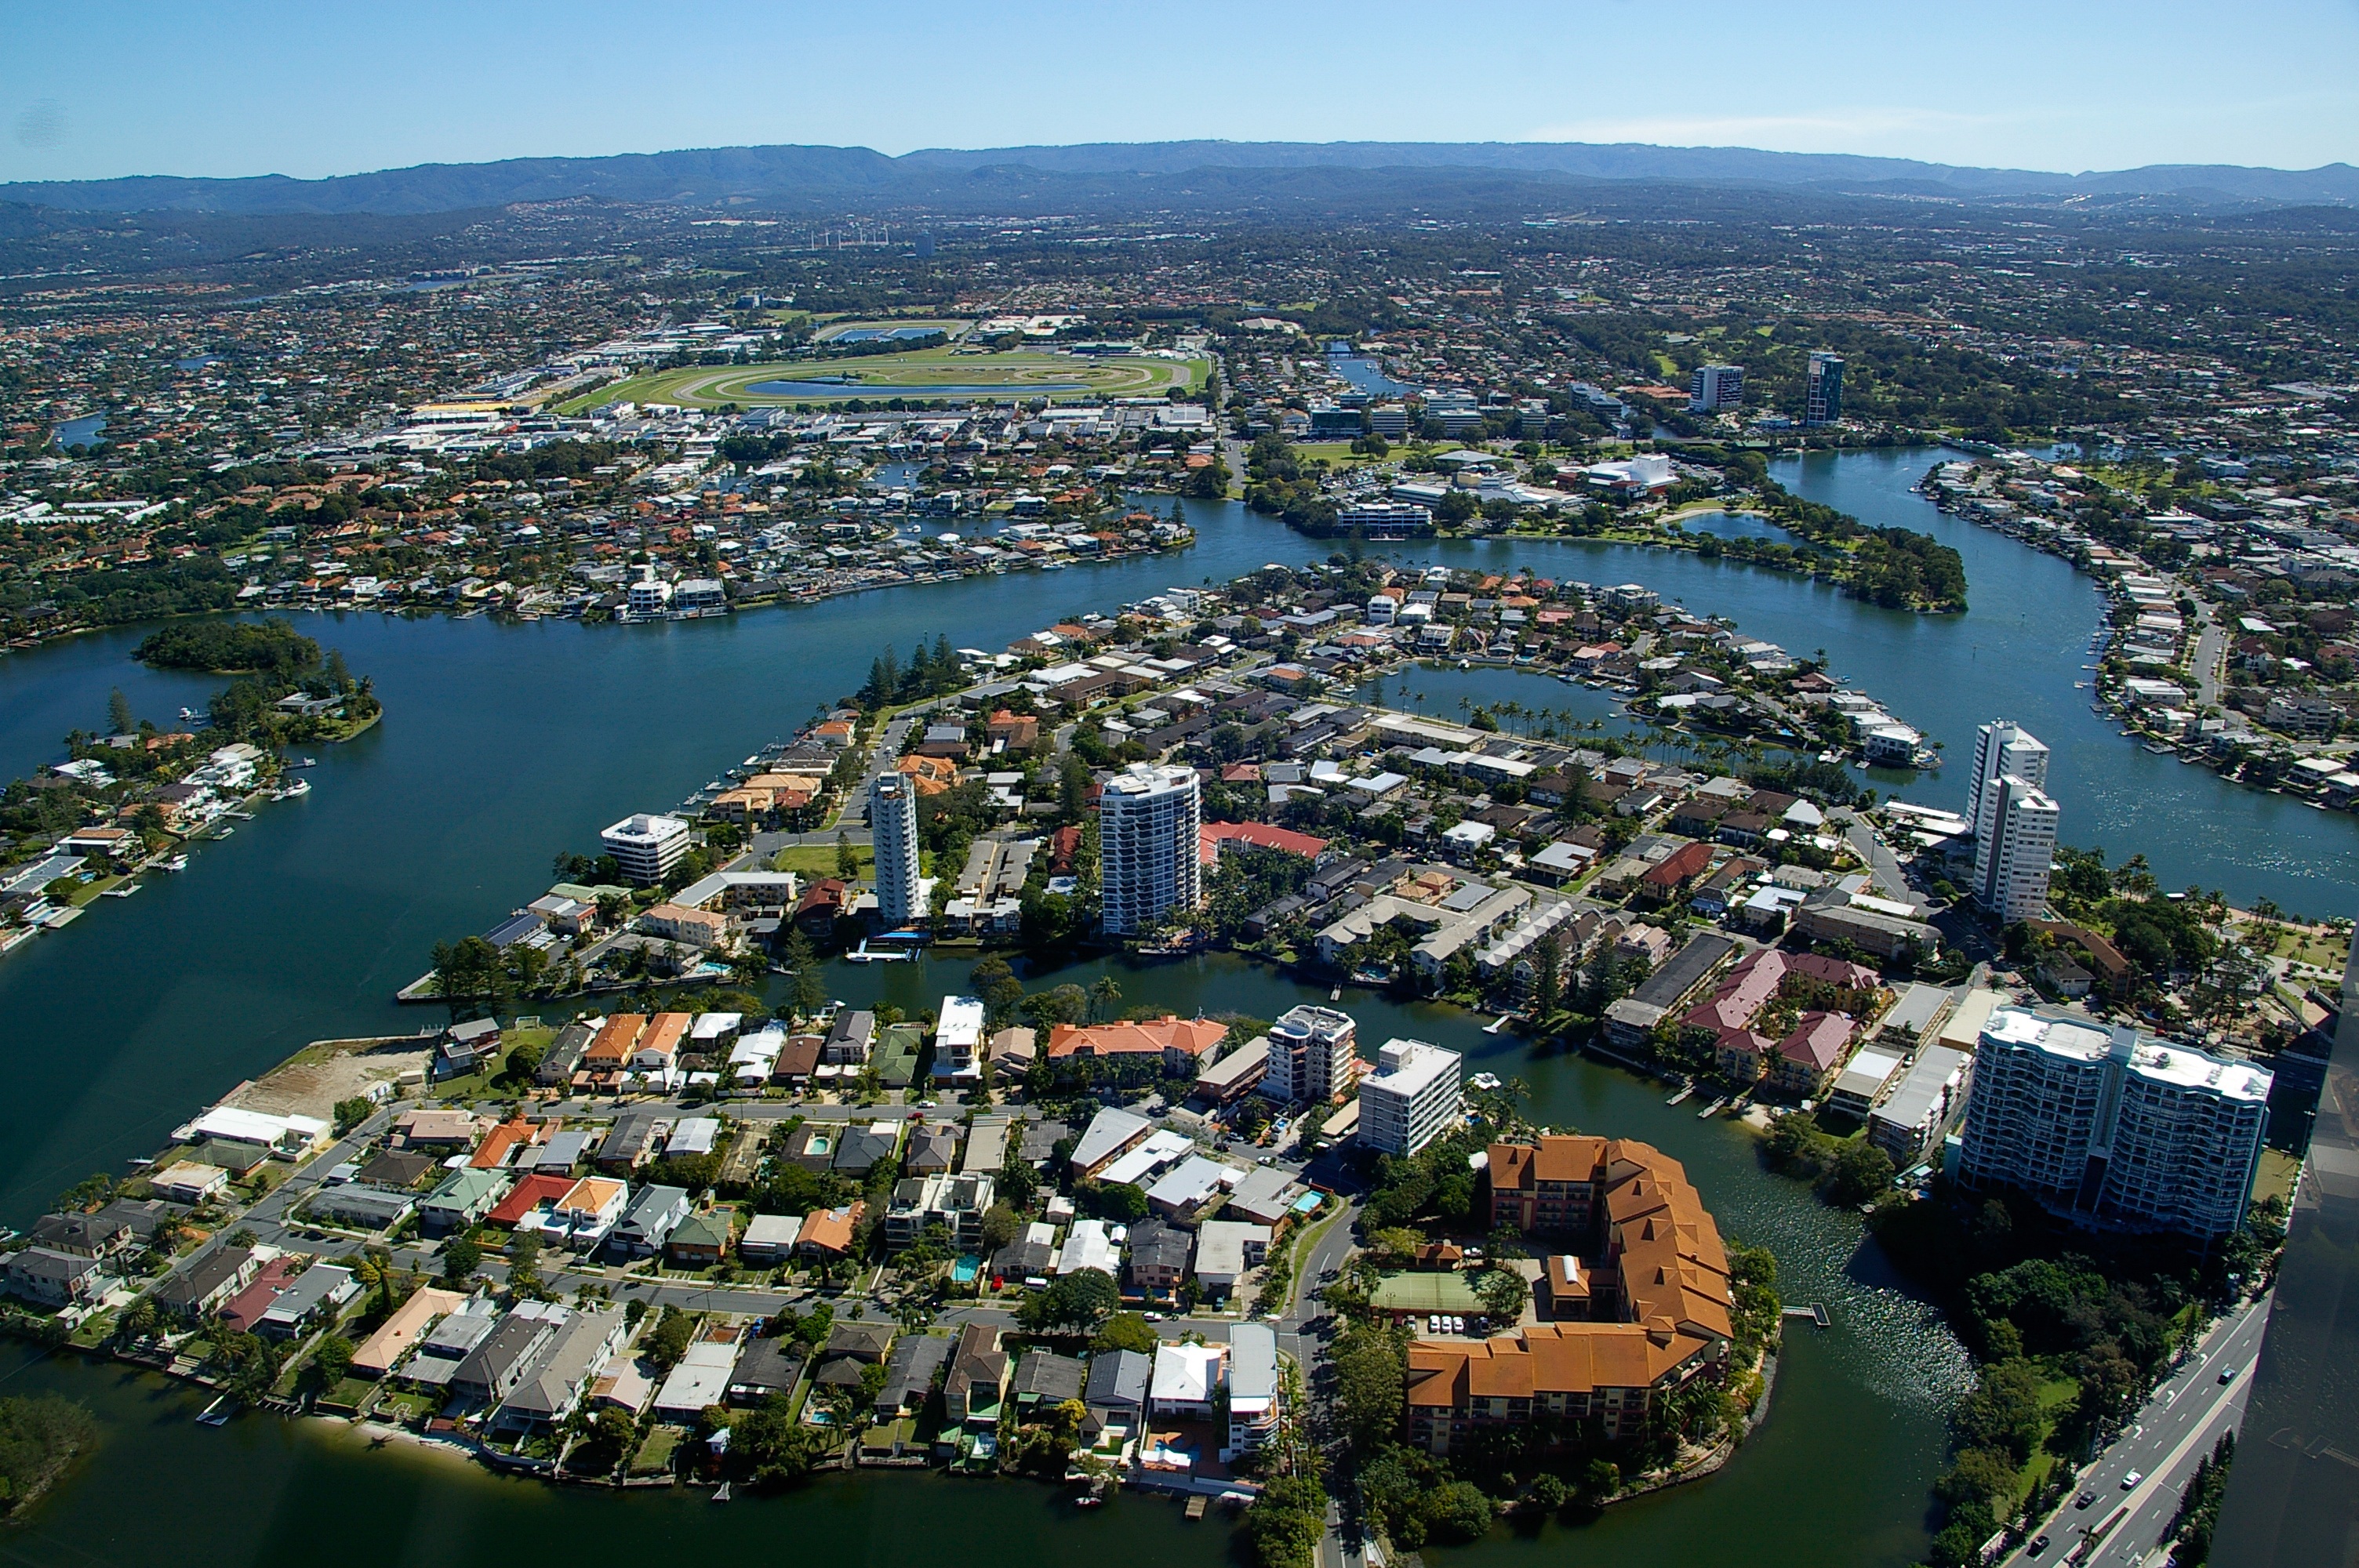
coast, skyline, photography, town, city, cityscape, panorama, suburb, bay, blue, marina, waterway, australia, buildings, apartments, houses, hotels, queensland, hinterland, canals, neighbourhood, bird's eye view, aerial photography, residential area, human settlement, metropolitan area, gold coast city